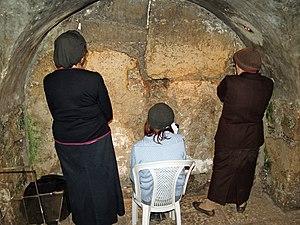
La tsniout est un domaine de pensée et de loi juive, traitant au sens large de la modestie et de la pudeur et, au sens plus restreint, des rapports sociaux et sexuels entre hommes et femmes. Le terme est fréquemment utilisé en ce qui concerne les règles de tenue vestimentaire.